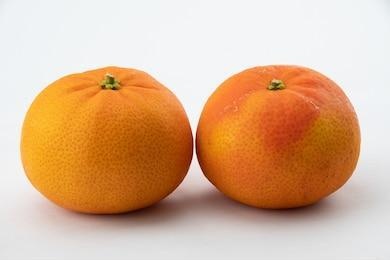
Label: mandarine